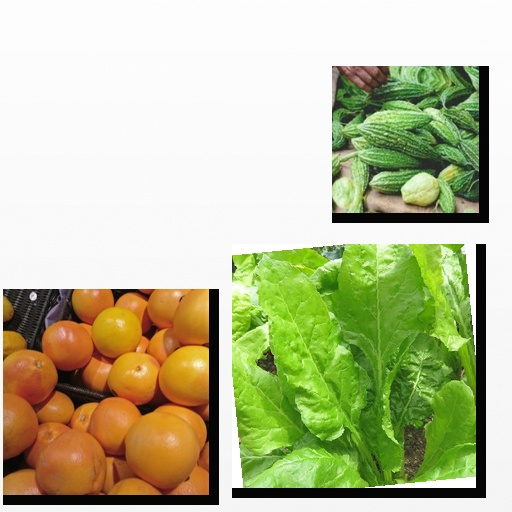
Food items: red_grapefruit, spinach, bitter_gourd